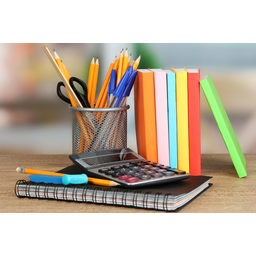
Label: paper